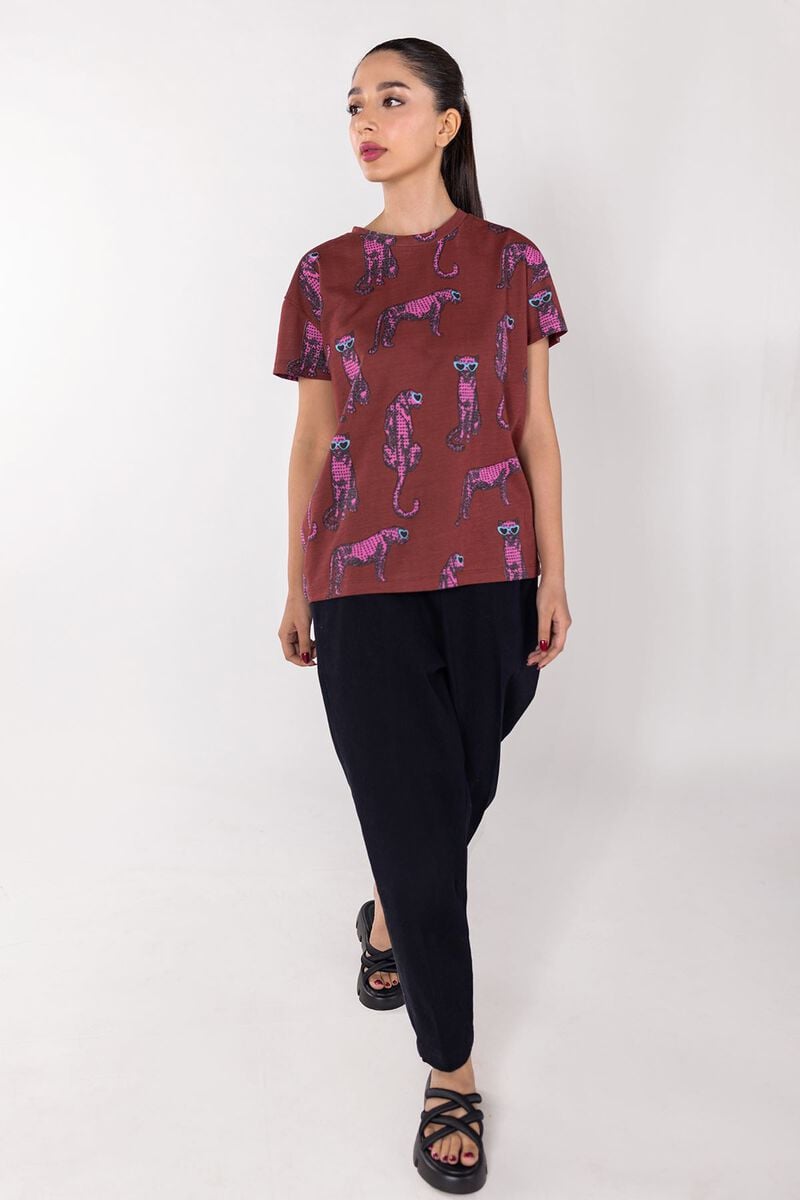
black multi leopard tee